Ay Juancito

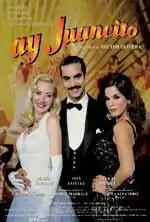
Theatrical Poster

Ay Juancito is a 2004 Argentine biographical drama film directed by Héctor Olivera. It was written by Olivera and José Pablo Feinmann, and stars Adrián Navarro, Inés Estévez, and Leticia Brédice.